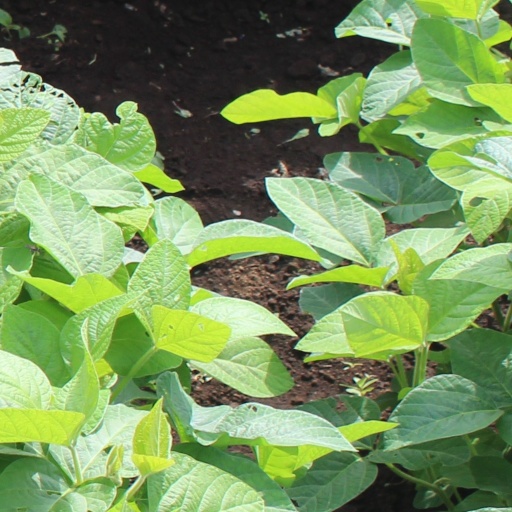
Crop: soybean